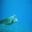
Label: turtle